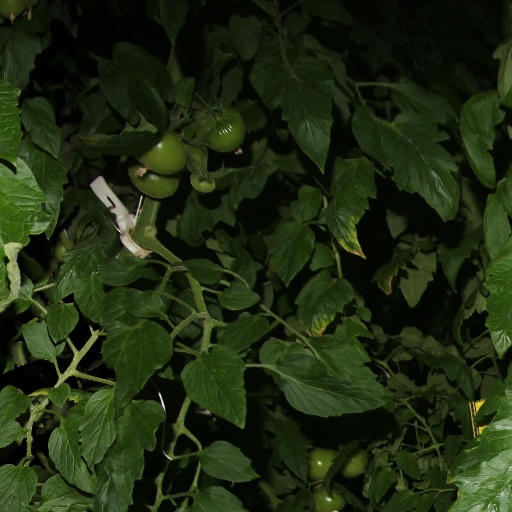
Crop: tomato